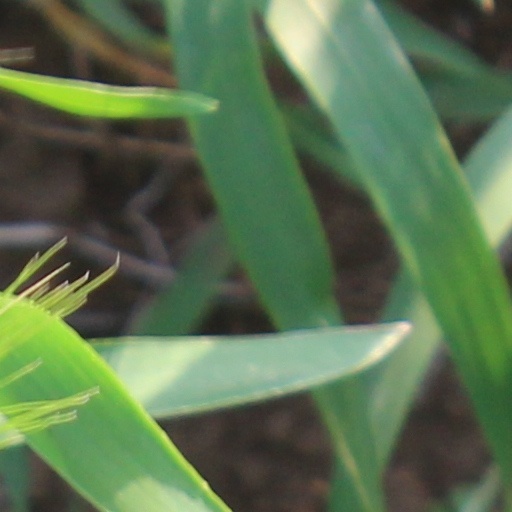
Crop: wheat